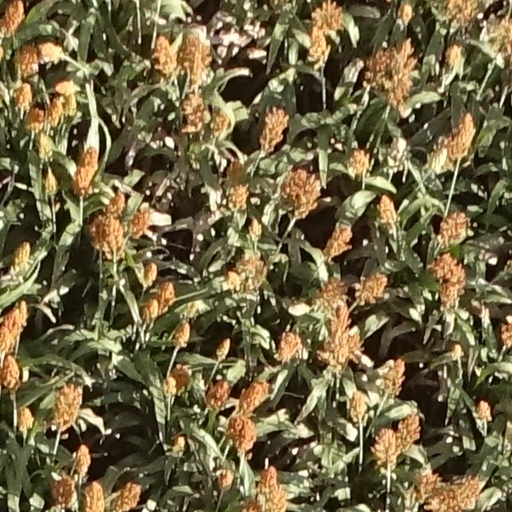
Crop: sorghum